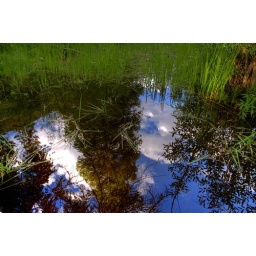
Reflection in the water of the sky